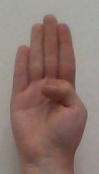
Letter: kaaf